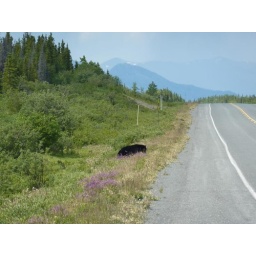
A close encounter! I cycled within meters of this black bear before seeing it!